What's So Amazing About Grace?

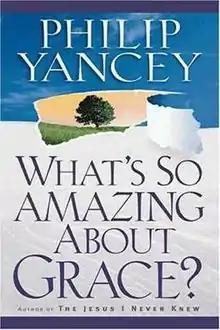
First edition cover

What's So Amazing About Grace? is a 1997 book by Philip Yancey, an American journalist and editor-at-large for "Christianity Today". The book examines grace in Christianity, contending that people crave grace and that it is central to the gospel, but that many local churches ignore grace and instead seek to exterminate immorality. "What's So Amazing About Grace?" includes Bible stories, anecdotes from Yancey's life, accounts of historical events and other stories. These include a modern retelling of the Parable of the Prodigal Son, an account of Yancey's friendship with Mel White who came out as gay, a comparison of the teachings of early Christians Pelagius and Augustine of Hippo, and a summary of Karen Blixen's short story "Babette's Feast".